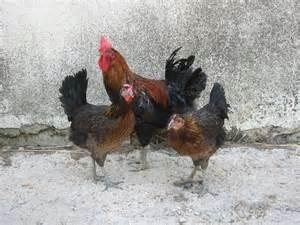
chicken